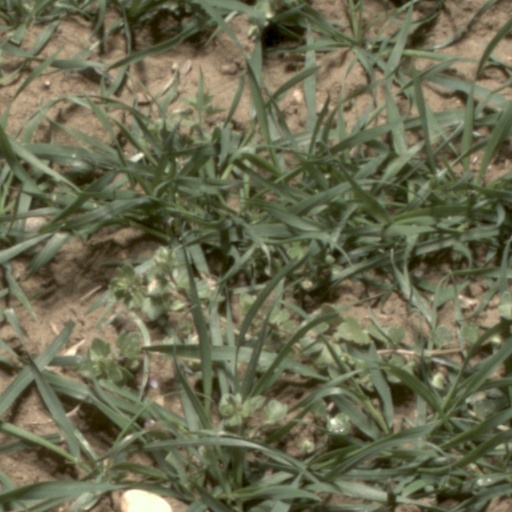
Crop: wheat